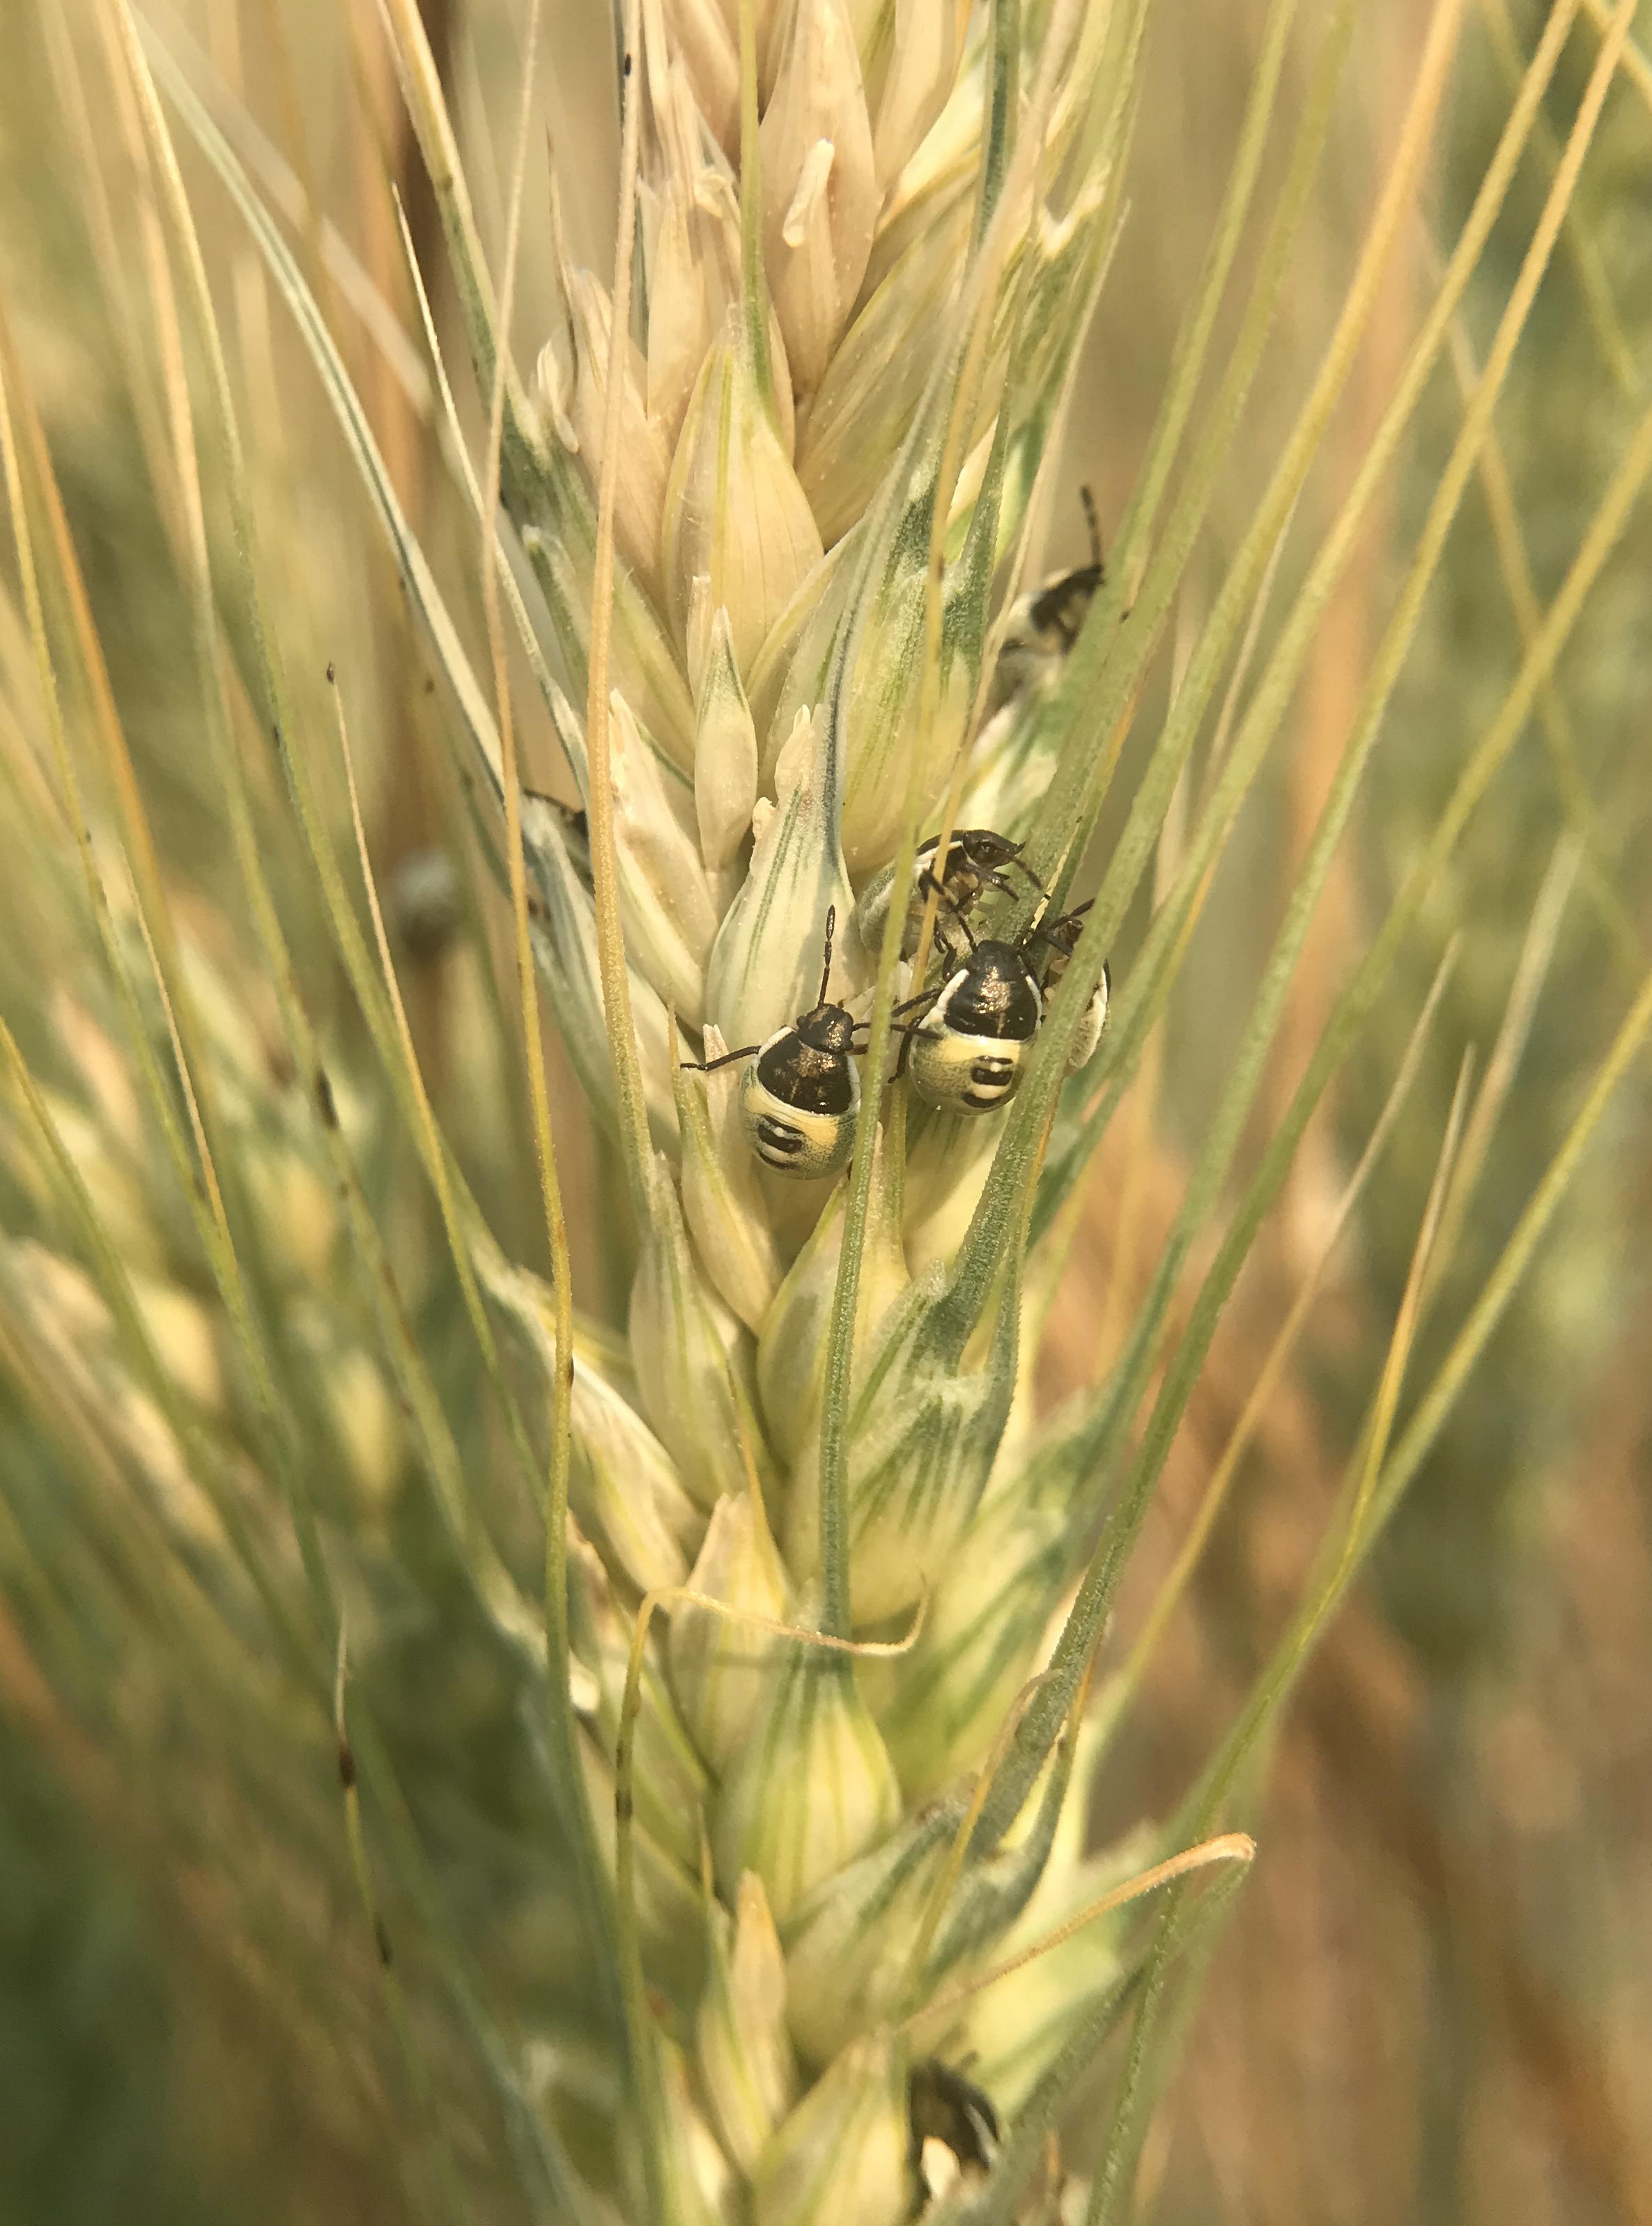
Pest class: stink_bug